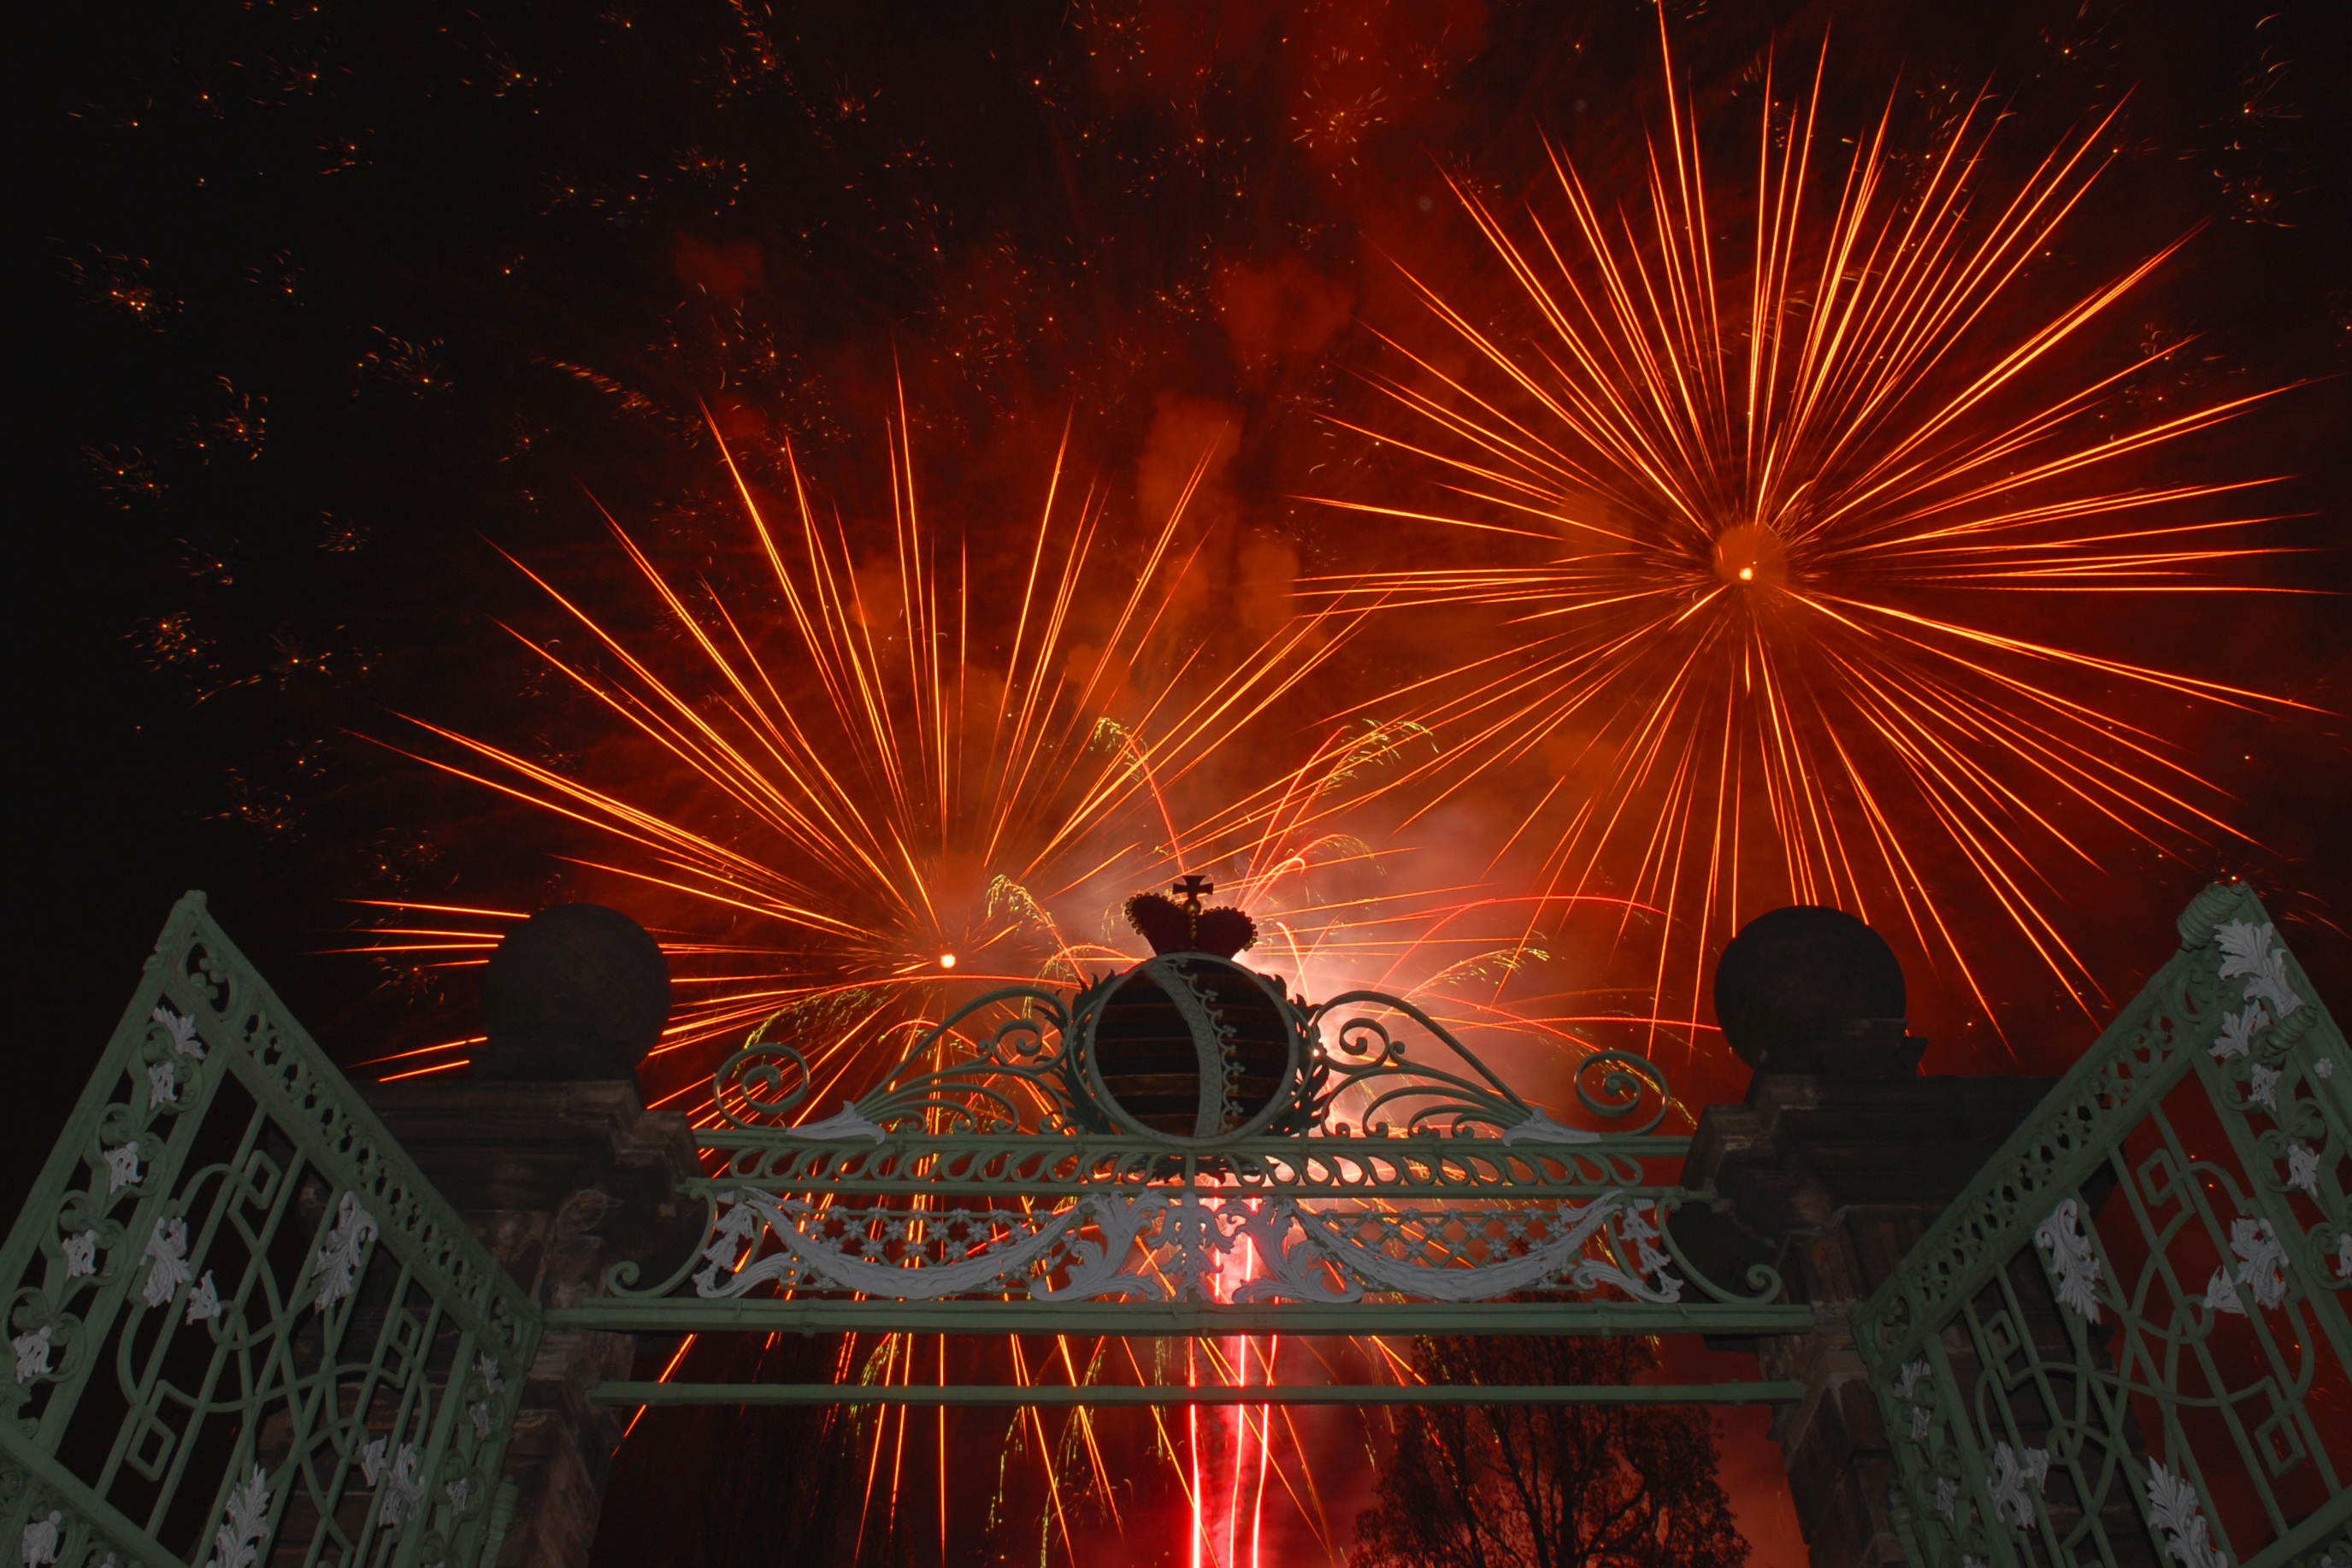
night, recreation, holiday, new year, fireworks, orangery, event, new year's eve, gotha, outdoor recreation, orangery gotha